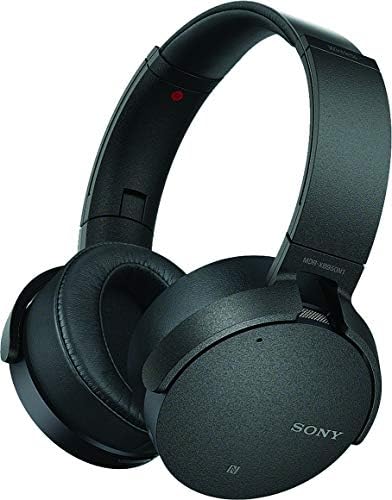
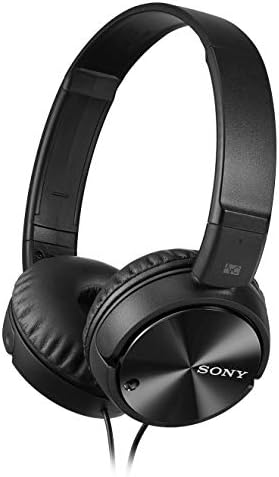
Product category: headphones
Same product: no